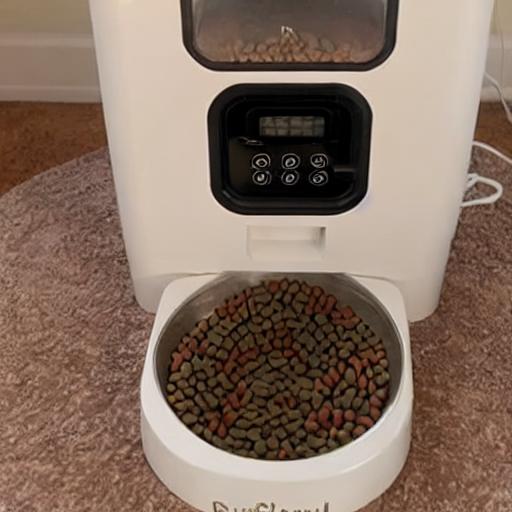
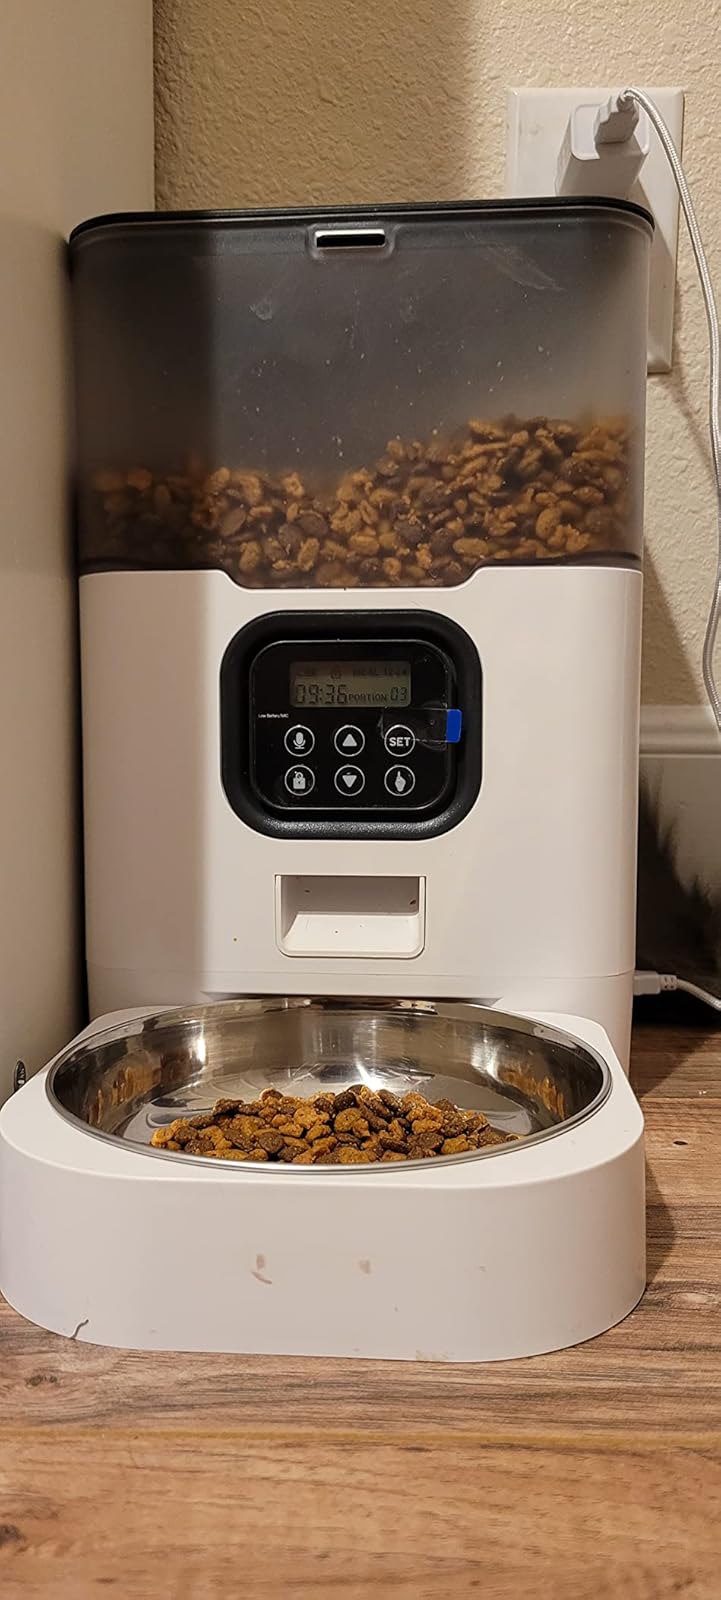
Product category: items_feeder
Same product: no